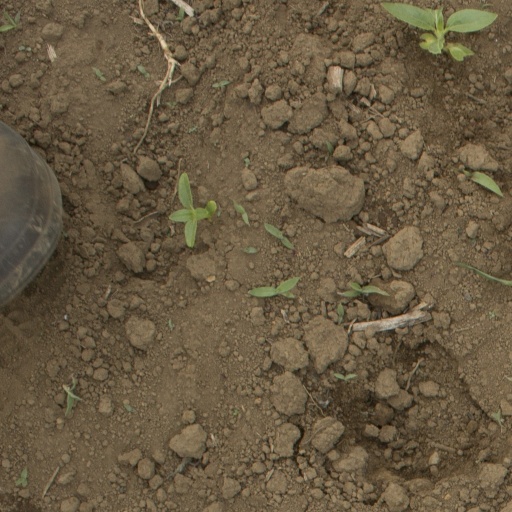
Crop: Jerusalem artichoke